Function (biology)

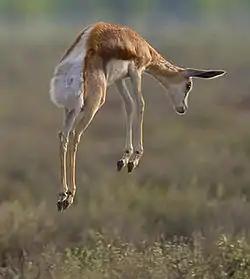
"Behaviour with a purpose": a young springbok stotting. A philosopher of biology might argue that this has the function of signalling to predators, helping the springbok to survive and allowing it to reproduce.

Function is not the same as purpose in the teleological sense, that is, possessing conscious mental intention to achieve a goal. In the philosophy of biology, evolution is a blind process which has no 'goal' for the future. For example, a tree does not grow flowers for any purpose, but does so simply because it has evolved to do so. To say 'a tree grows flowers to attract pollinators' would be incorrect if the 'to' implies purpose. A function describes what something "does", not what its 'purpose' is. However, teleological language is often used by biologists as a shorthand way of describing function, even though its applicability is disputed.